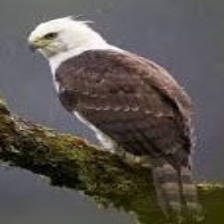
Species: ORNATE HAWK EAGLE
Scientific name: SPIZAETUS ORNATUS